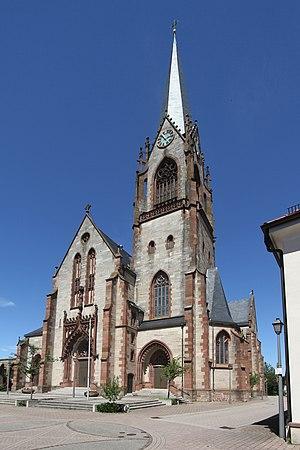
Église Maria Königin der Engel (Notre-Dame-des-Anges) à Muggensturm, Bade, Allemagne